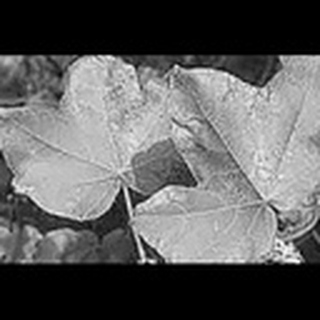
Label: cotton_target_spot